Electrofusion welding

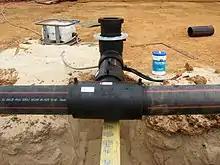
Electrofusion welding of HDPE pipe

Electrofusion welds are performed by attaching a controlled power supply to the electrofusion fitting. There are typically two modes of operation.